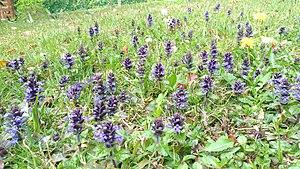
Bugle rampante (Ajuga Reptans). Avril 2018 - Pays Basque, France
La bugle rampante est une plante vivace de la famille des Lamiacées qui pousse dans les endroits frais. C'est une plante qui émet de longs stolons feuillés.